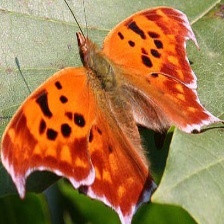
Species: QUESTION MARK
Butterfly family (ImageNet category): admiral